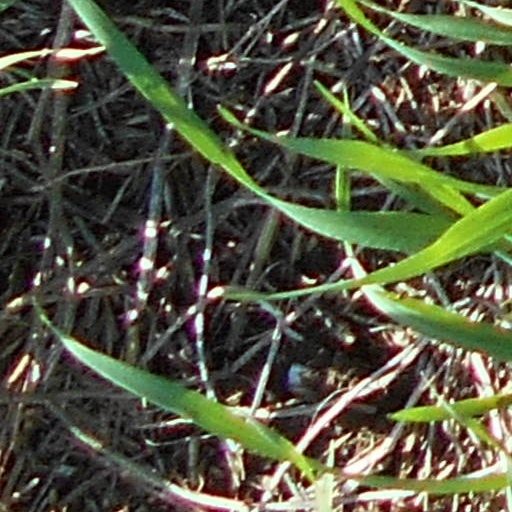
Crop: wheat